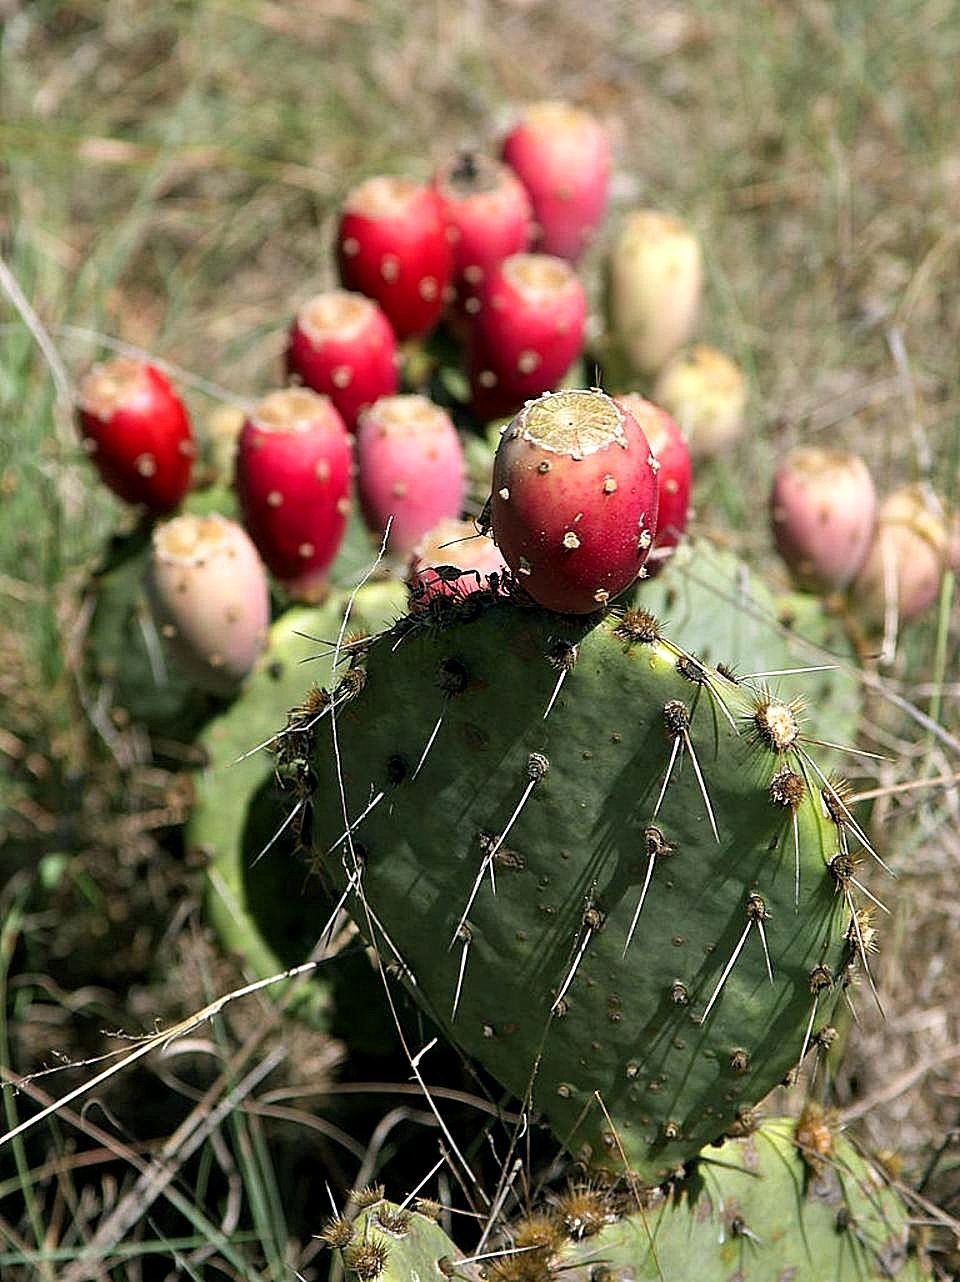
prickly, cactus, plant, flower, food, produce, botany, pear, flora, plants, flowers, texas, caryophyllales, flowering plant, prickly pear, land plant, thorns spines and prickles, hedgehog cactus, nopal, barbary fig, eastern prickly pear